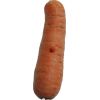
Label: Carrot 1